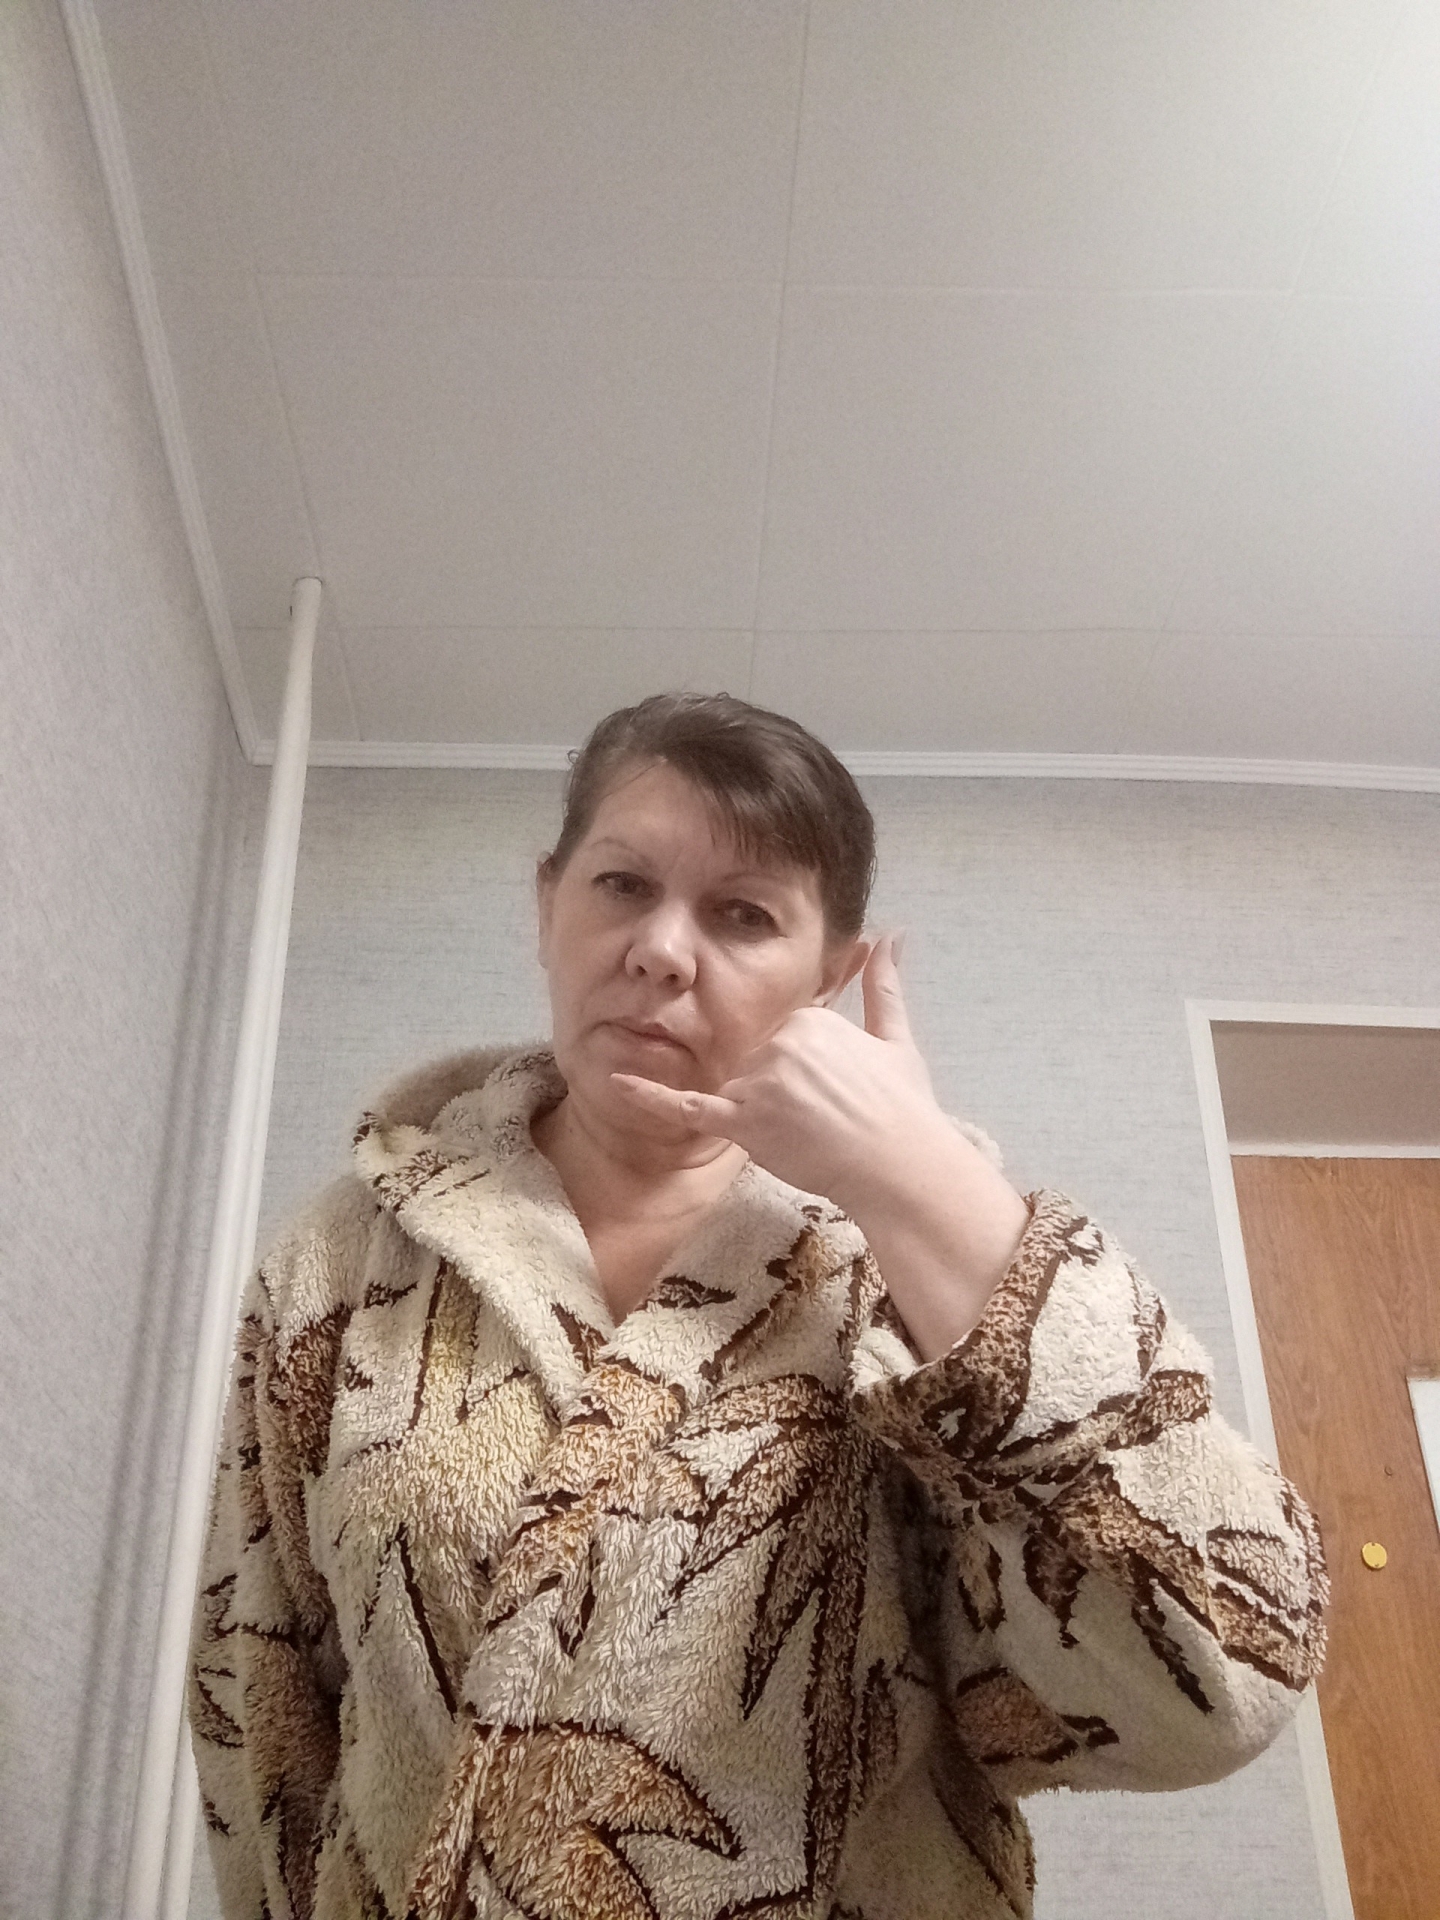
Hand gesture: call